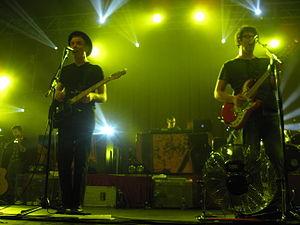
Belle and Sebastian est un groupe de rock indépendant britannique, originaire de Glasgow, en Écosse. Il est créé par Stuart Murdoch et Stuart David en janvier 1996.